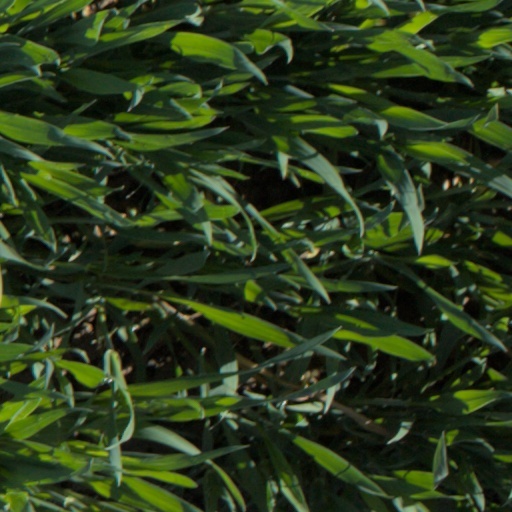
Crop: wheat